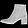
Label: Ankle boot